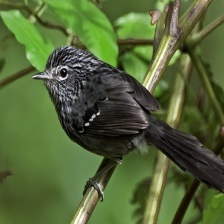
Species: ANTBIRD
Scientific name: THAMNOPHILIDAE